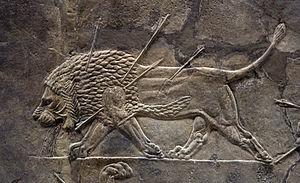
Le Proche-Orient ancien offre un intérêt particulier pour l'étude du monde animal et de ses interactions avec l'espèce humaine, dans la mesure où c'est dans cet espace qu'apparaissent, à partir du IXᵉ millénaire av. J.‑C., les premiers cas de domestication d'animaux, et les premiers textes relatifs aux rapports entre hommes et animaux, qui portent un éclairage plus profond sur des relations déjà documentées pour les périodes postérieures par des restes archéozoologiques, artefacts et représentations figurées. Ce sont ces diverses sources qui permettent d'étudier ce sujet, profondément renouvelé depuis plusieurs années par diverses recherches sur les relations hommes/animaux.